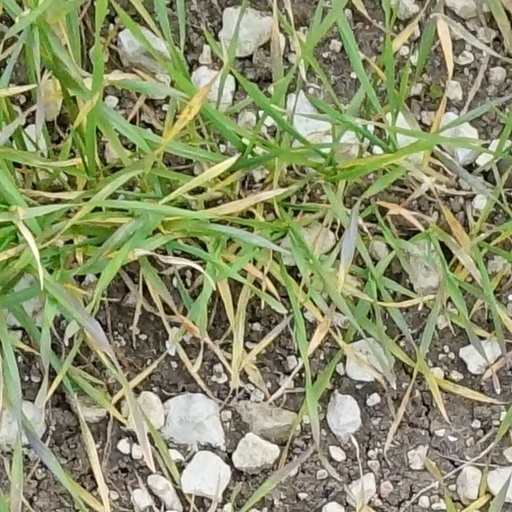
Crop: wheat